Sundial

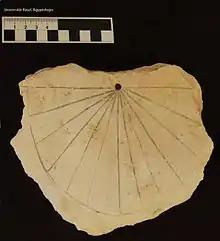
World's oldest sundial, from Egypt's Valley of the Kings (c. 1500 BC)

This model of the Sun's motion helps to understand sundials. If the shadow-casting gnomon is aligned with the celestial poles, its shadow will revolve at a constant rate, and this rotation will not change with the seasons. This is the most common design. In such cases, the same hour lines may be used throughout the year. The hour-lines will be spaced uniformly if the surface receiving the shadow is either perpendicular (as in the equatorial sundial) or circular about the gnomon (as in the armillary sphere).